List of tallest buildings in Austria

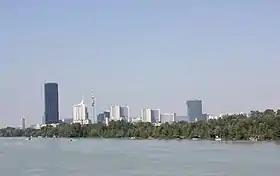
Vienna skyline in August 2016

This is a list of tallest buildings in Austria. All buildings over are listed. Only habitable buildings are ranked, which excludes radio masts and towers, observation towers, steeples, chimneys and other tall architectural structures. For those, see List of tallest structures in Austria.